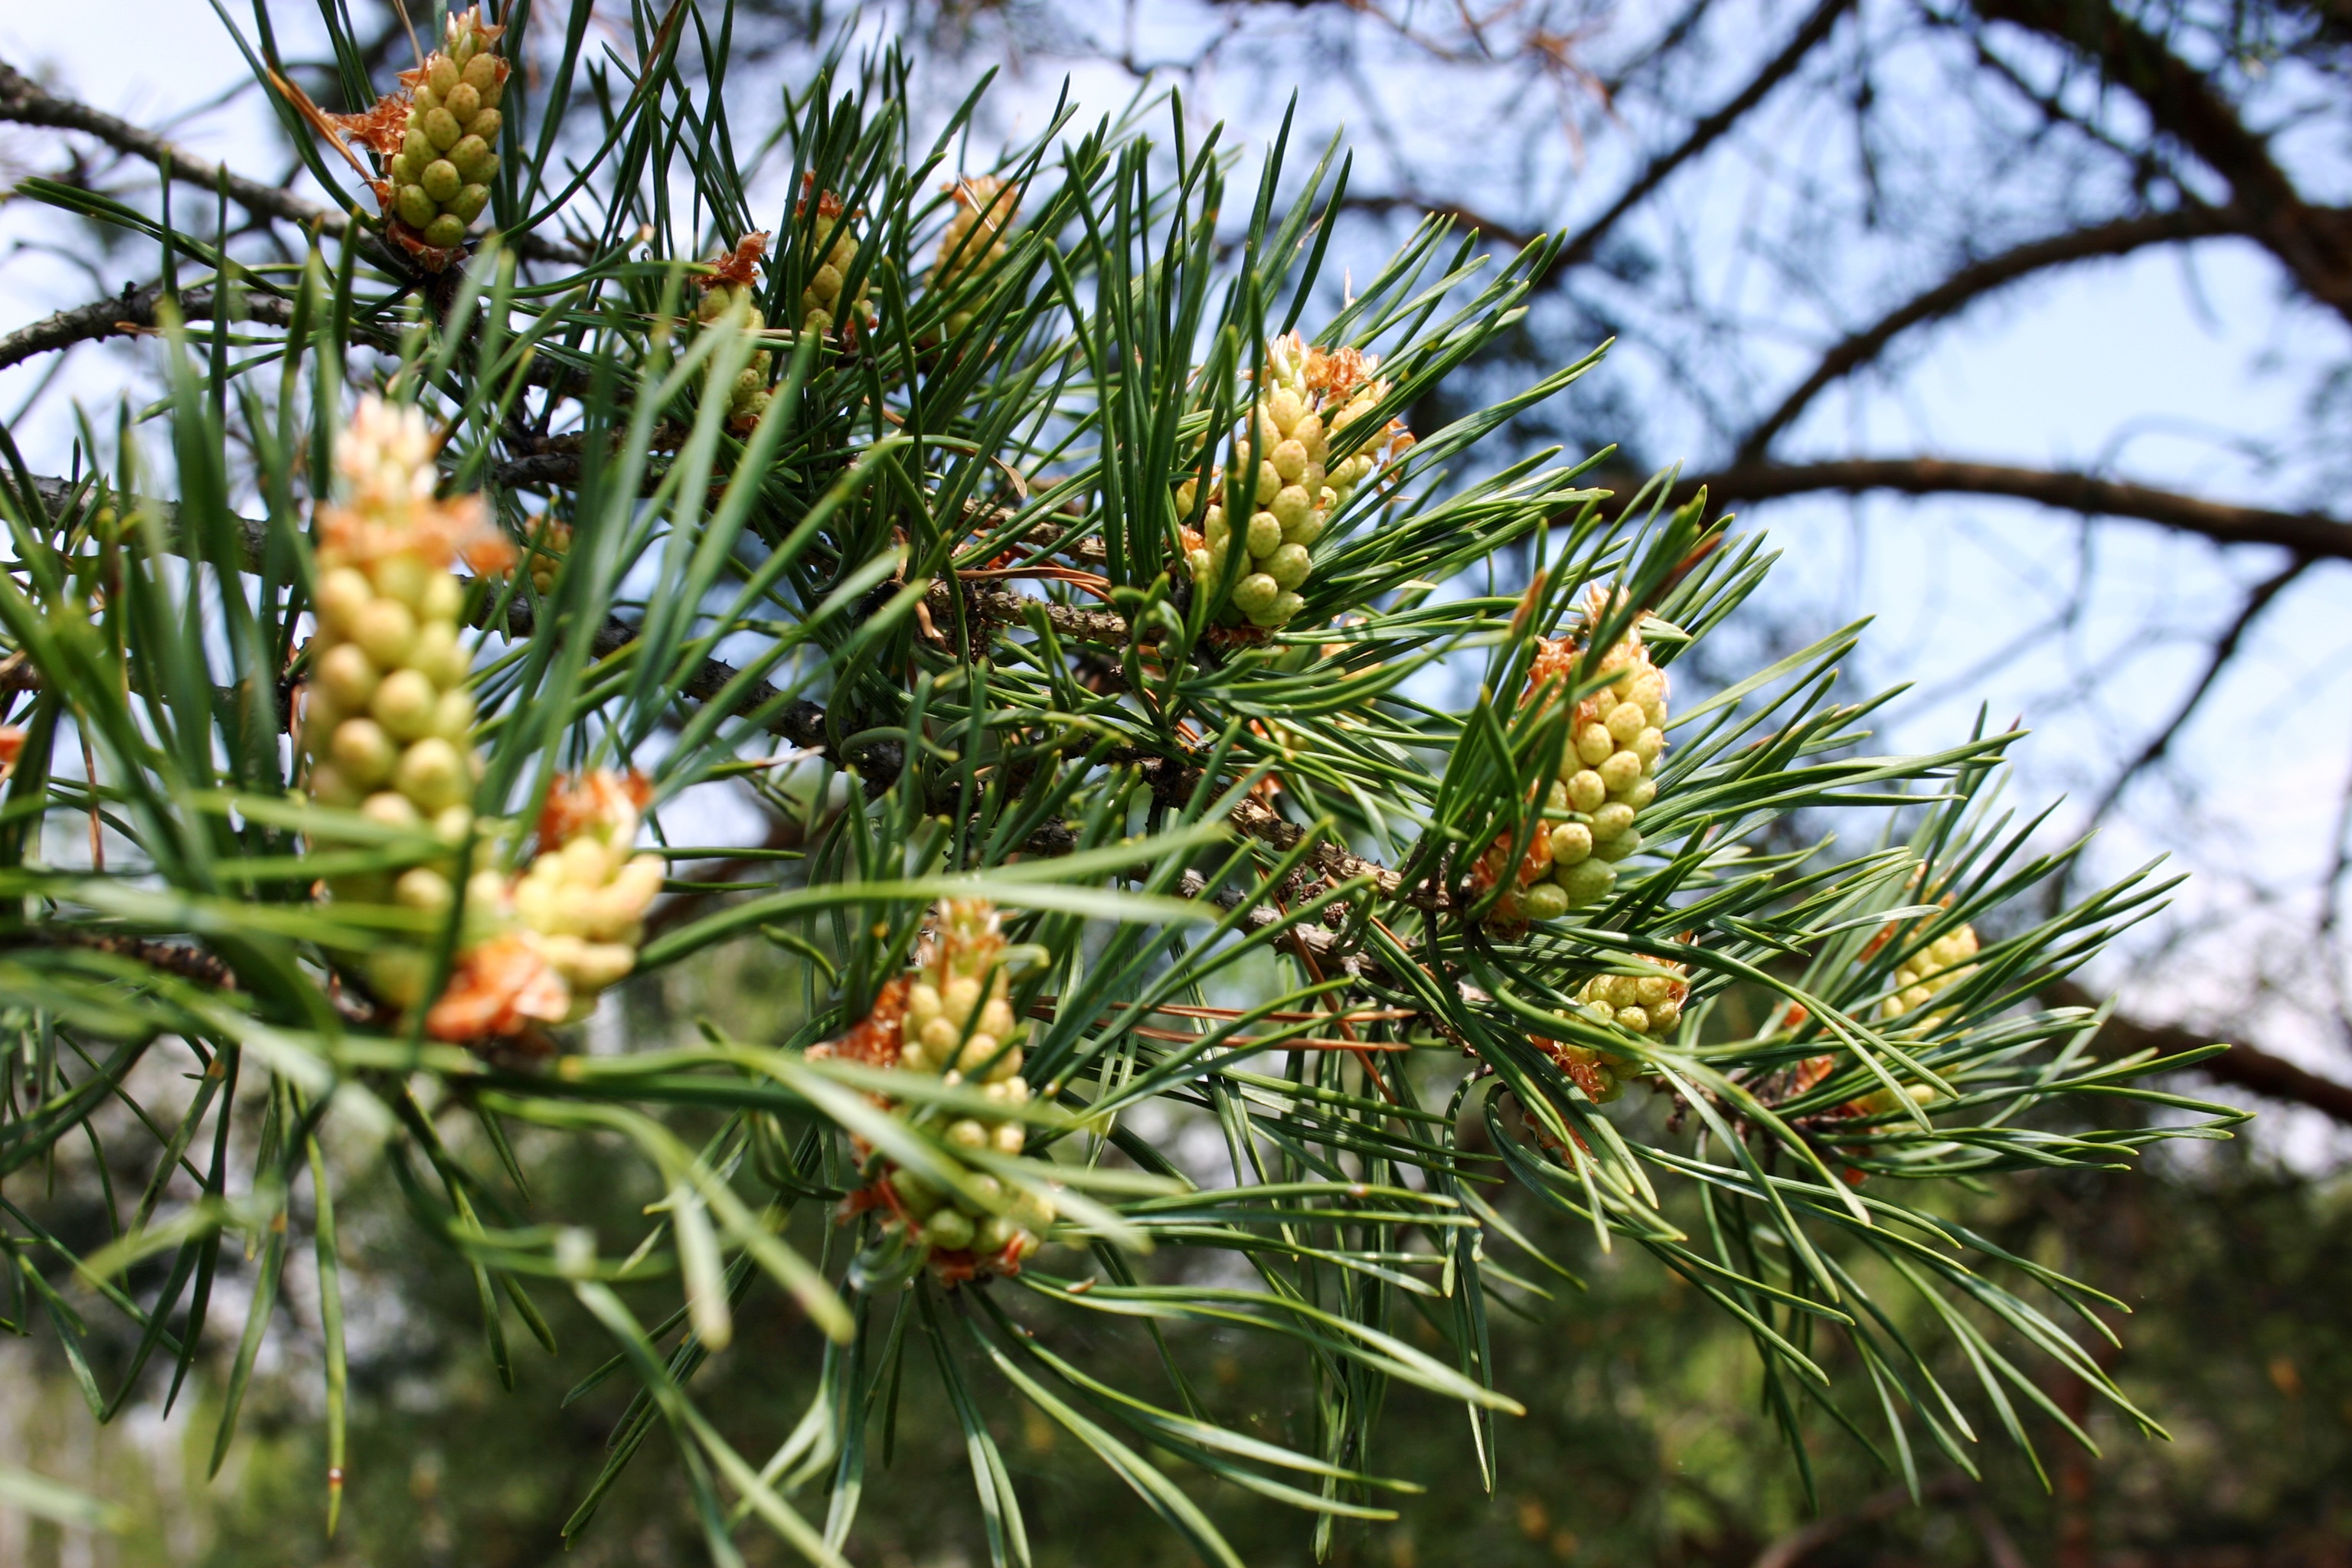
tree, branch, plant, flower, pine, green, evergreen, botany, fir, flora, twig, conifer, spruce, shrub, needles, detail, donuts, larch, ecosystem, pine family, woody plant, temperate coniferous forest, land plant